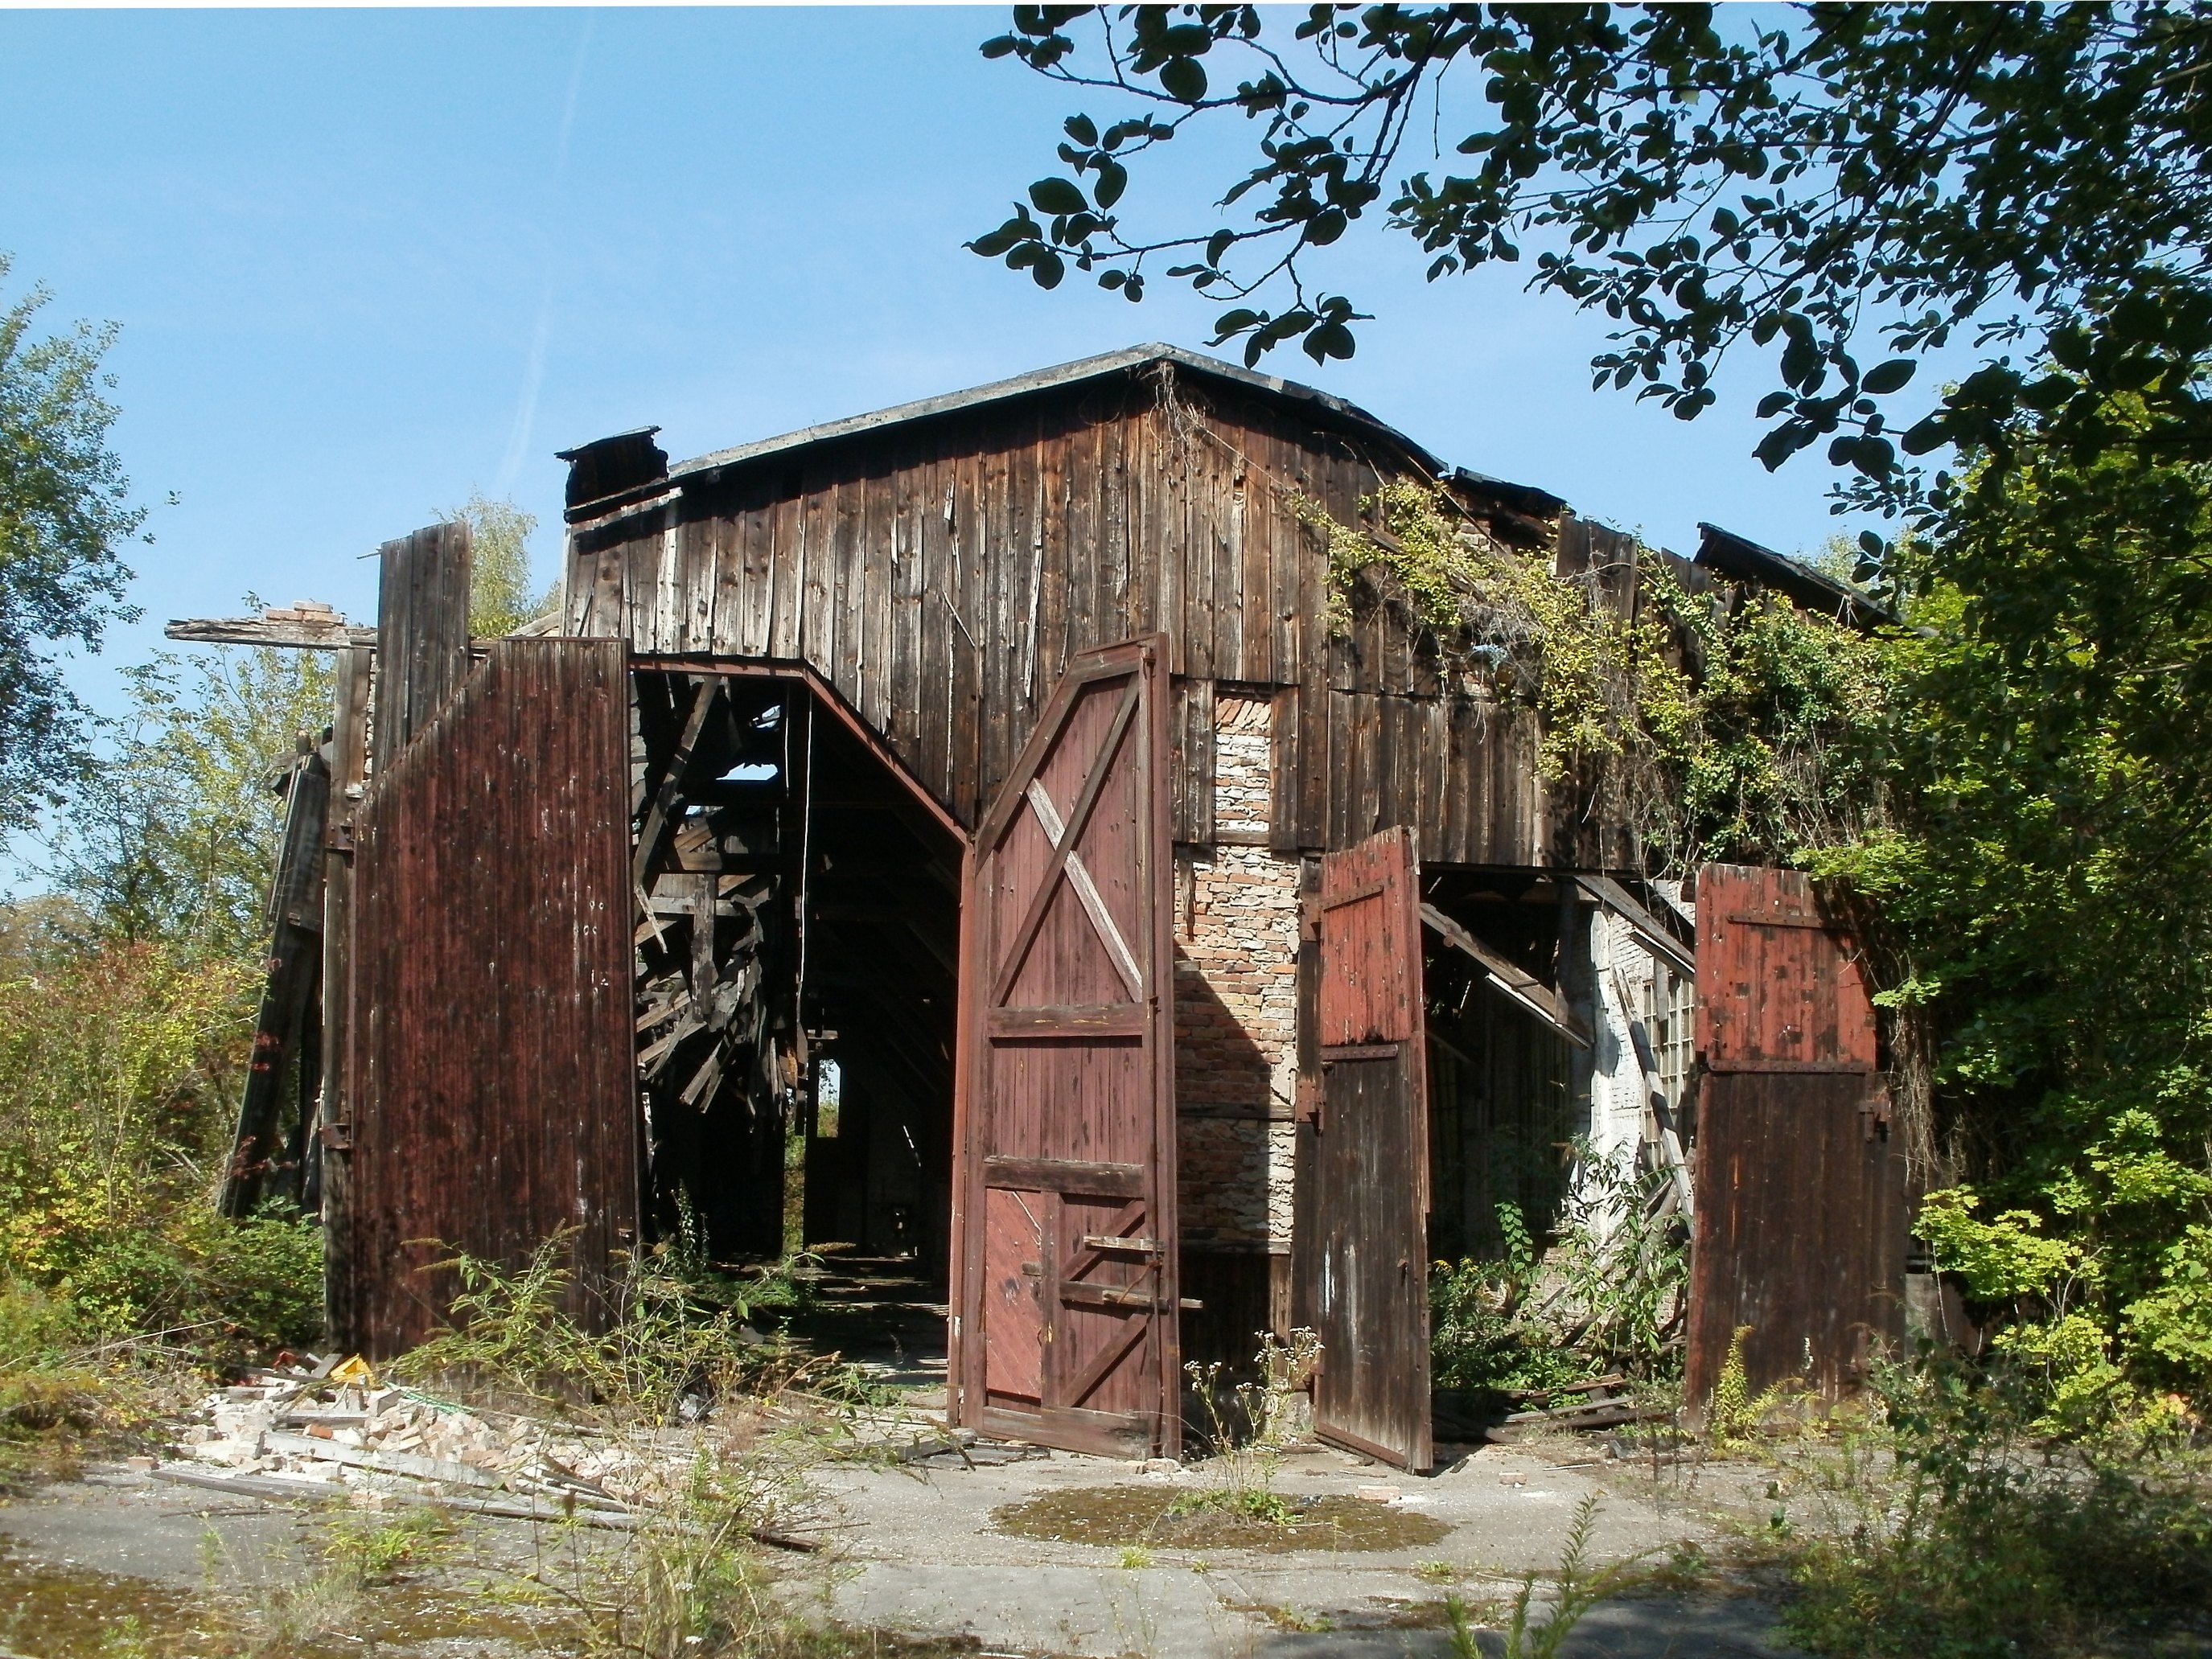
wood, railway, railroad, house, building, old, rail, barn, home, train, shed, hut, desolate, village, transportation, shack, construction, cottage, industrial, abandoned, grunge, empty, weathered, damaged, service, aged, obsolete, rural area, deteriorated, schwetzingen, outdoor structure, engine shed